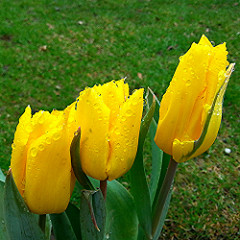
Flower: tulip